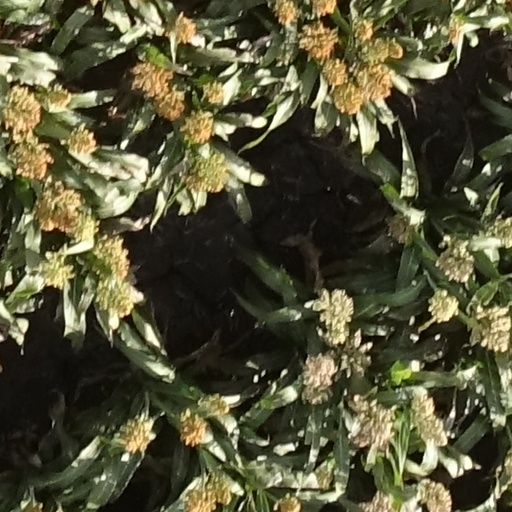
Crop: sorghum